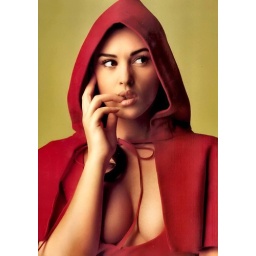
in red dress